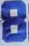
Number: 8